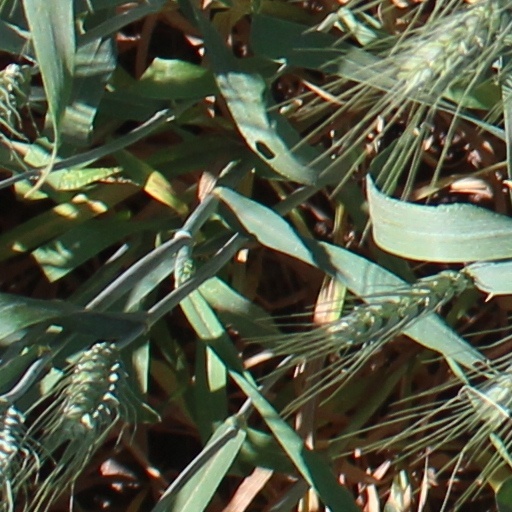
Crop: wheat